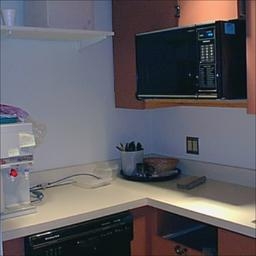
Room type: kitchen